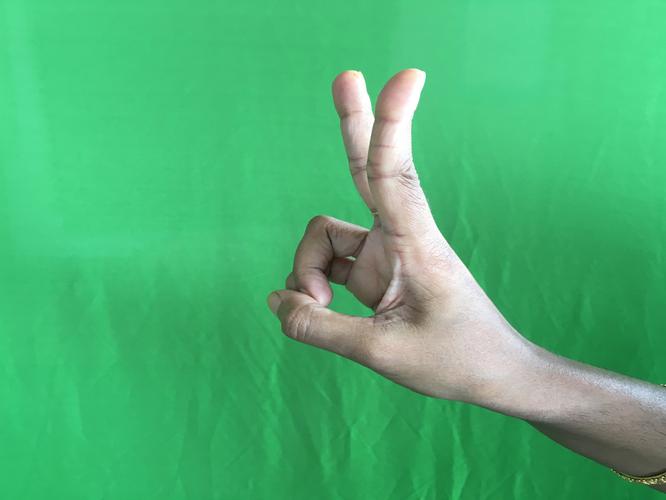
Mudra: Katrimukha
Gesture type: single_hand